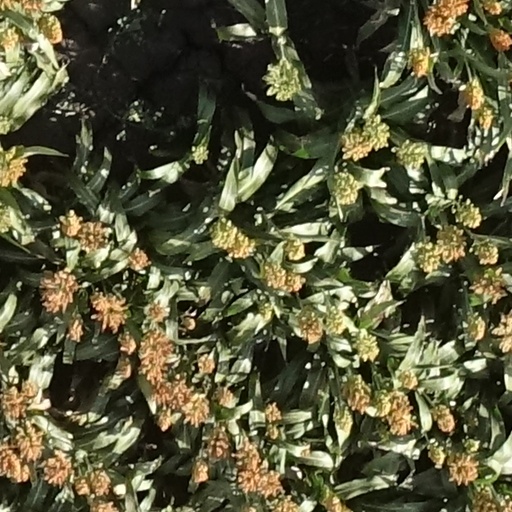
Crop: sorghum